Answer in natural language. Considering the relative positions, is brown colour cube shape wooden material (marked C) above or below blue translucent garbage bag (marked A)? Choose between the following options: below or above
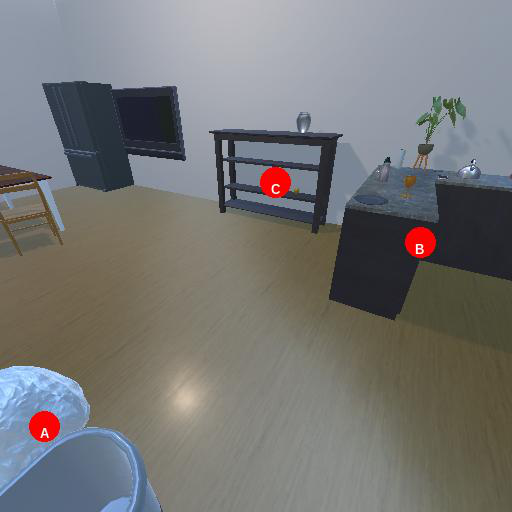
<answer>above</answer>